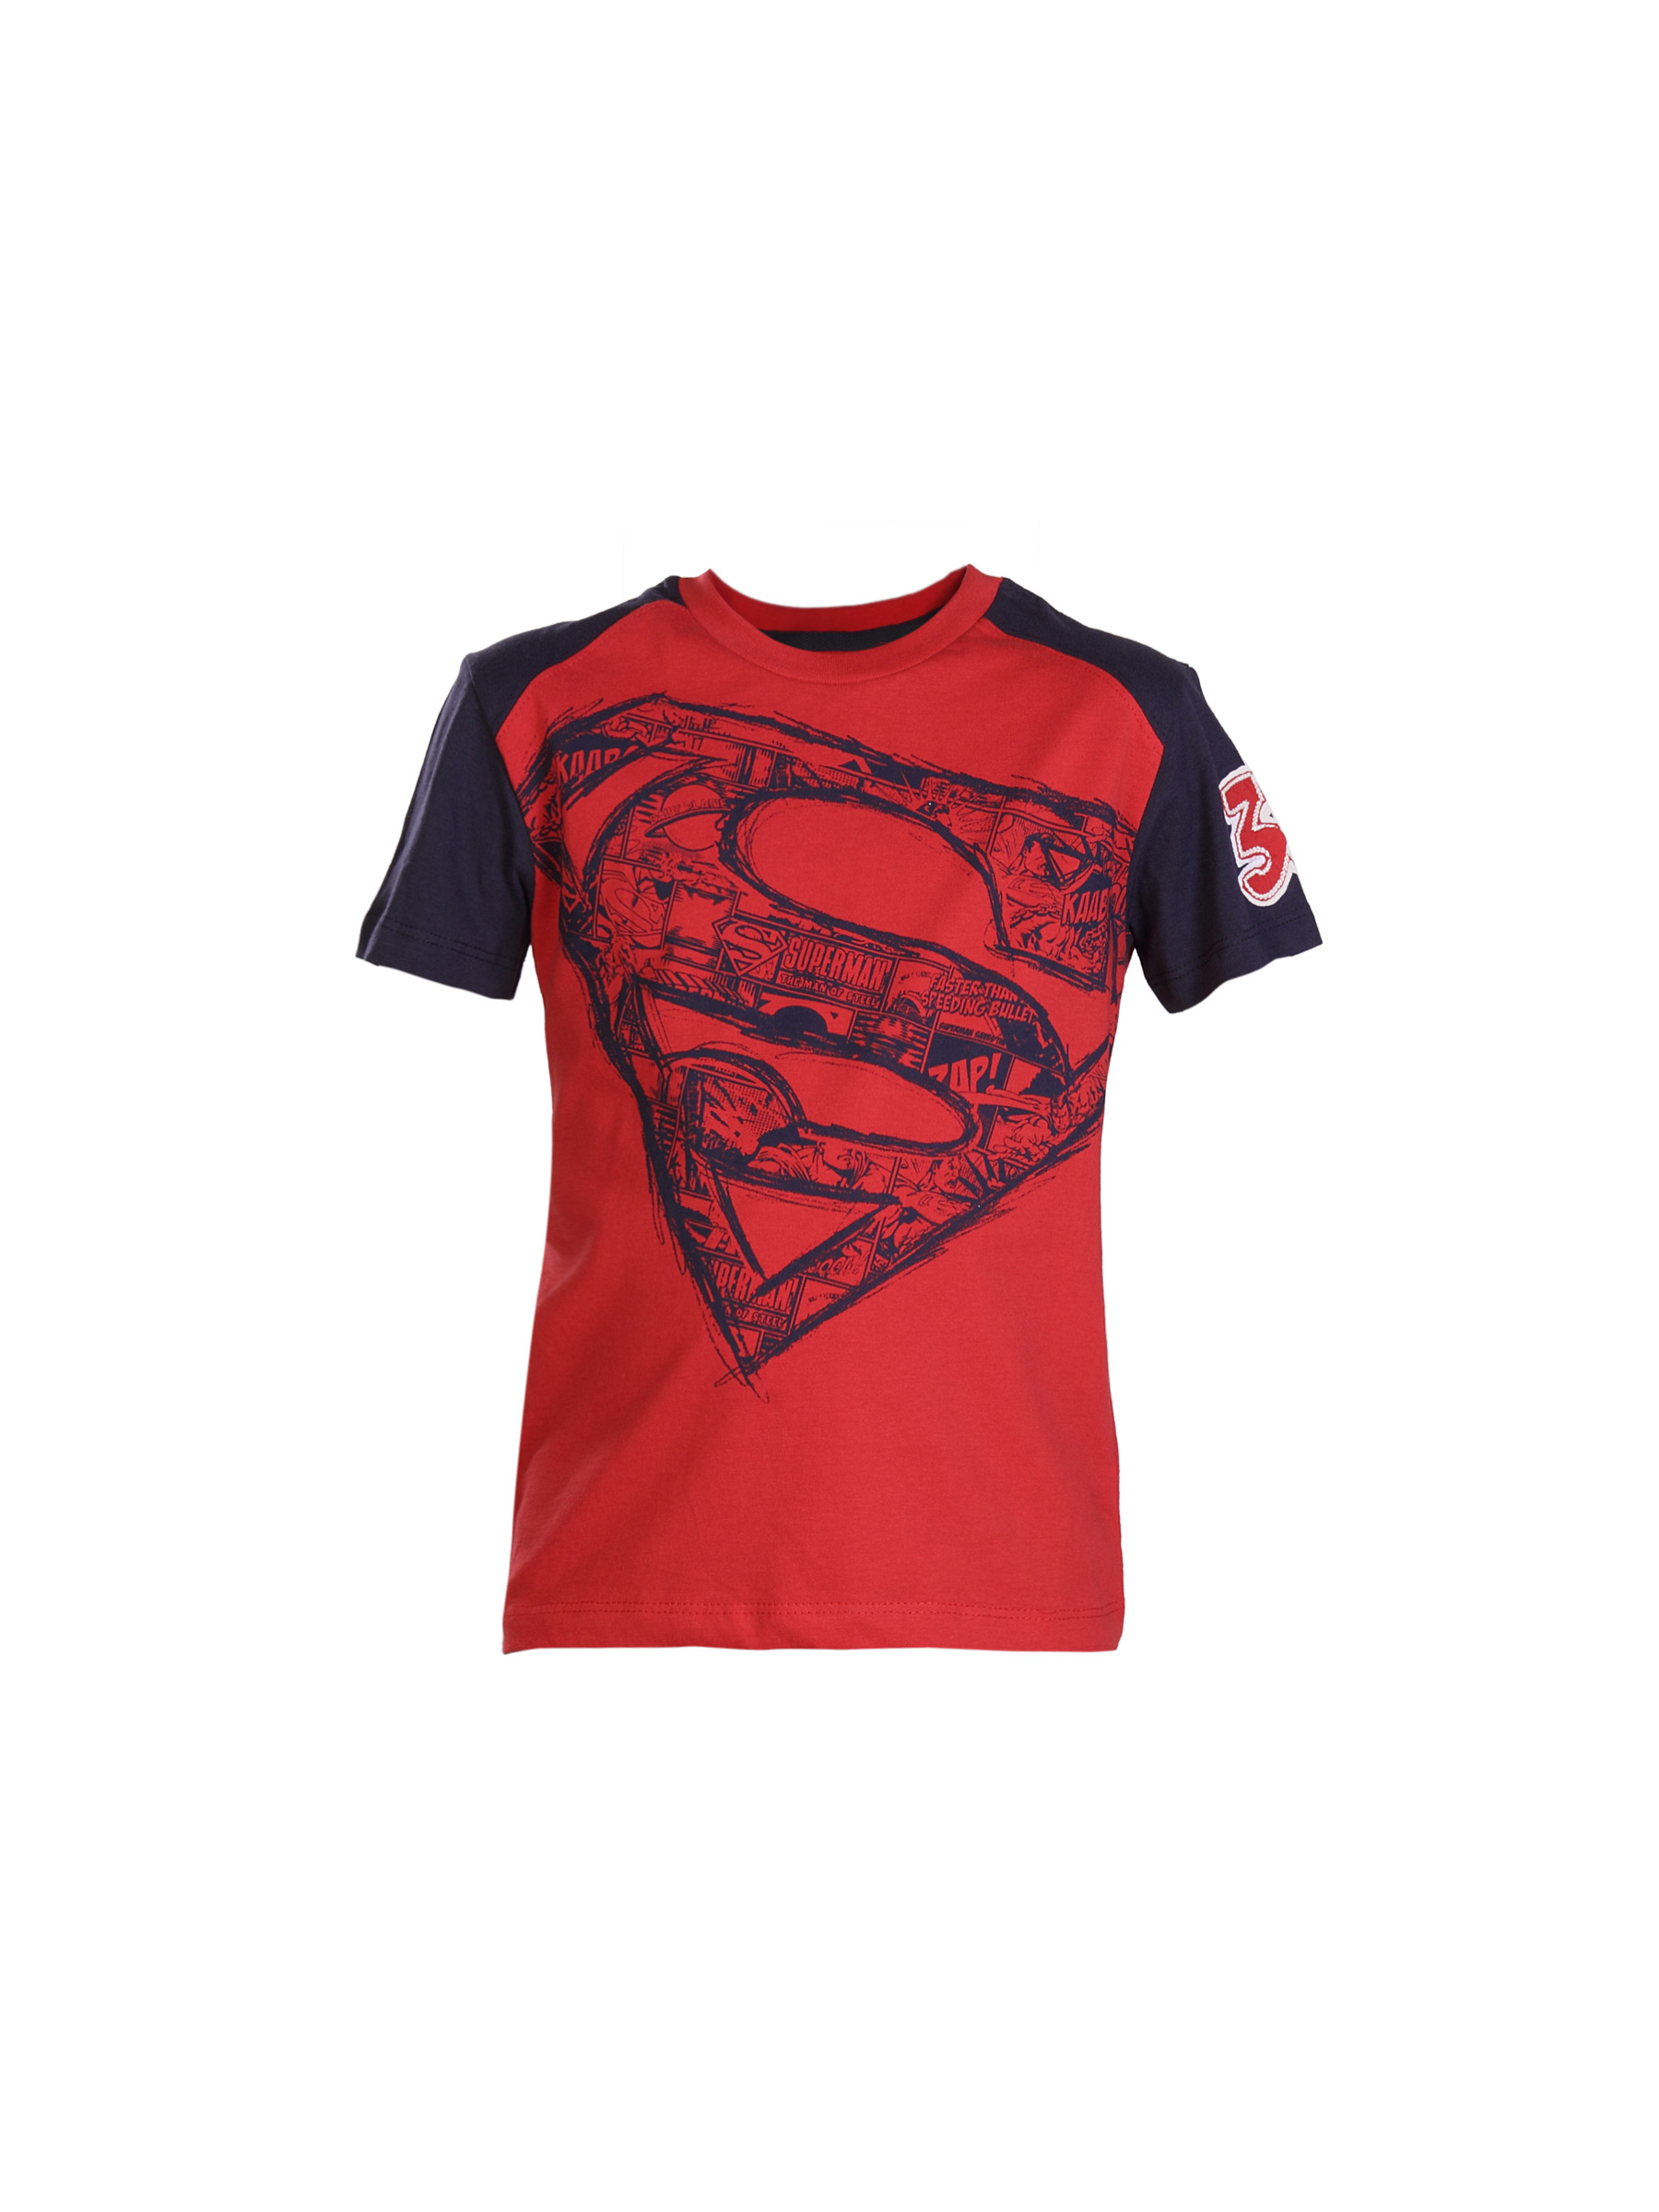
Superman Boys Red Printed T-shirt
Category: Apparel / Topwear / Tshirts
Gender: Boys
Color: Red
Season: Summer 2012
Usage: Casual